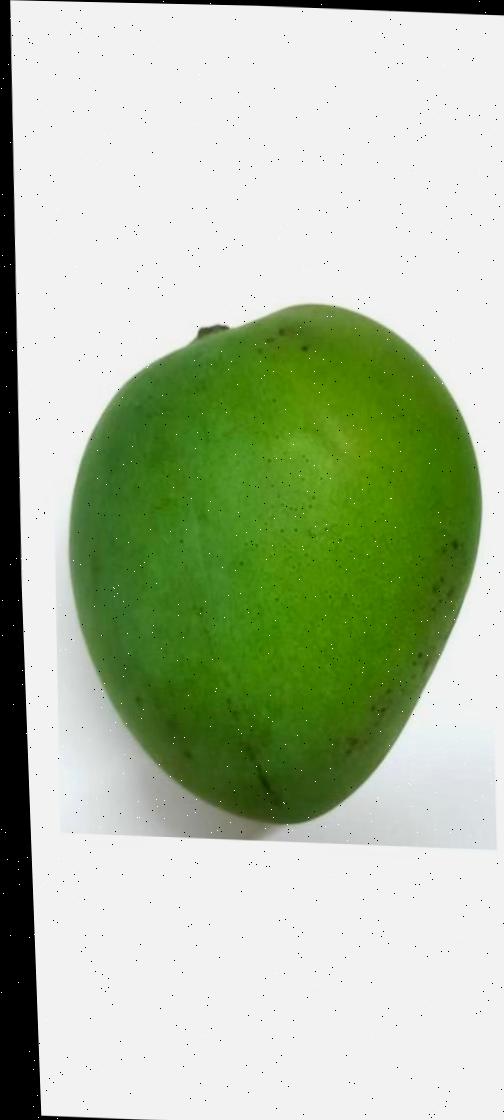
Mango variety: Harivanga